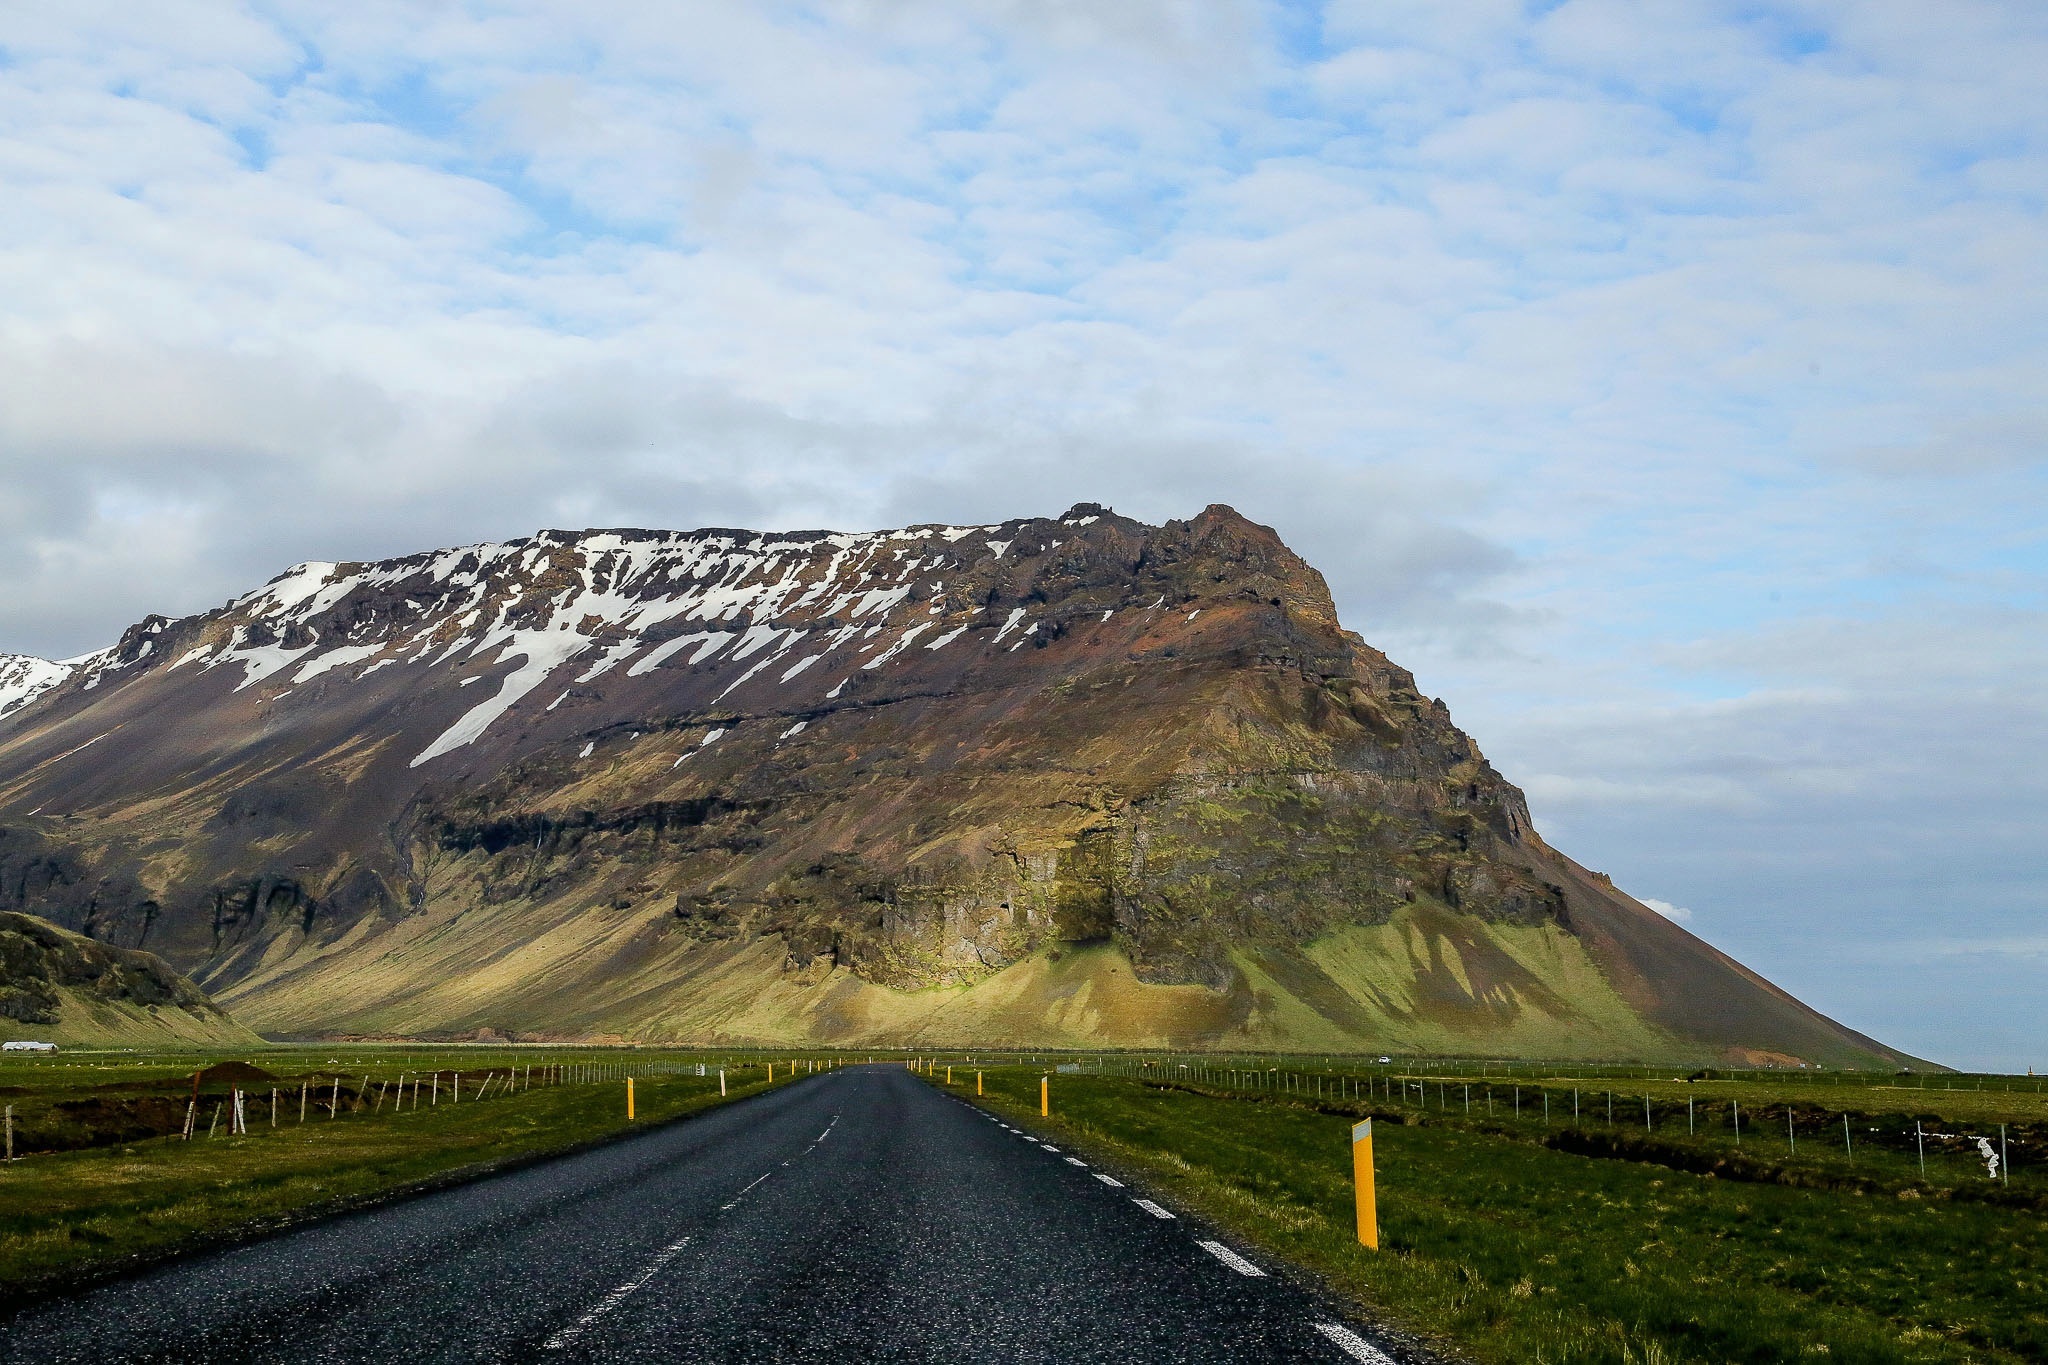
landscape, coast, nature, horizon, mountain, cloud, sky, road, hill, highway, mountain range, asphalt, travel, freeway, rural, direction, scenic, journey, scenery, empty, trip, highland, terrain, ridge, badlands, plateau, fell, loch, destination, rural area, landform, mountain pass, geographical feature, mountainous landforms